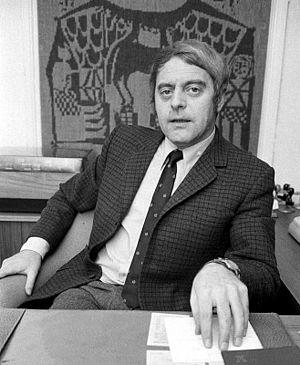
Stig Erik Leopold Anderson, né le 25 janvier 1931 à Hova, Västergötland, et mort le 12 septembre 1997 à Stockholm, était le manager d’ABBA et le créateur de la maison de disques Polar Music.